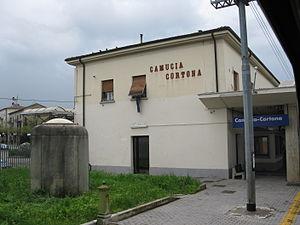
Camucia est une frazione de la commune italienne de Cortone située dans la province d'Arezzo dans la région Toscane en Italie centrale.